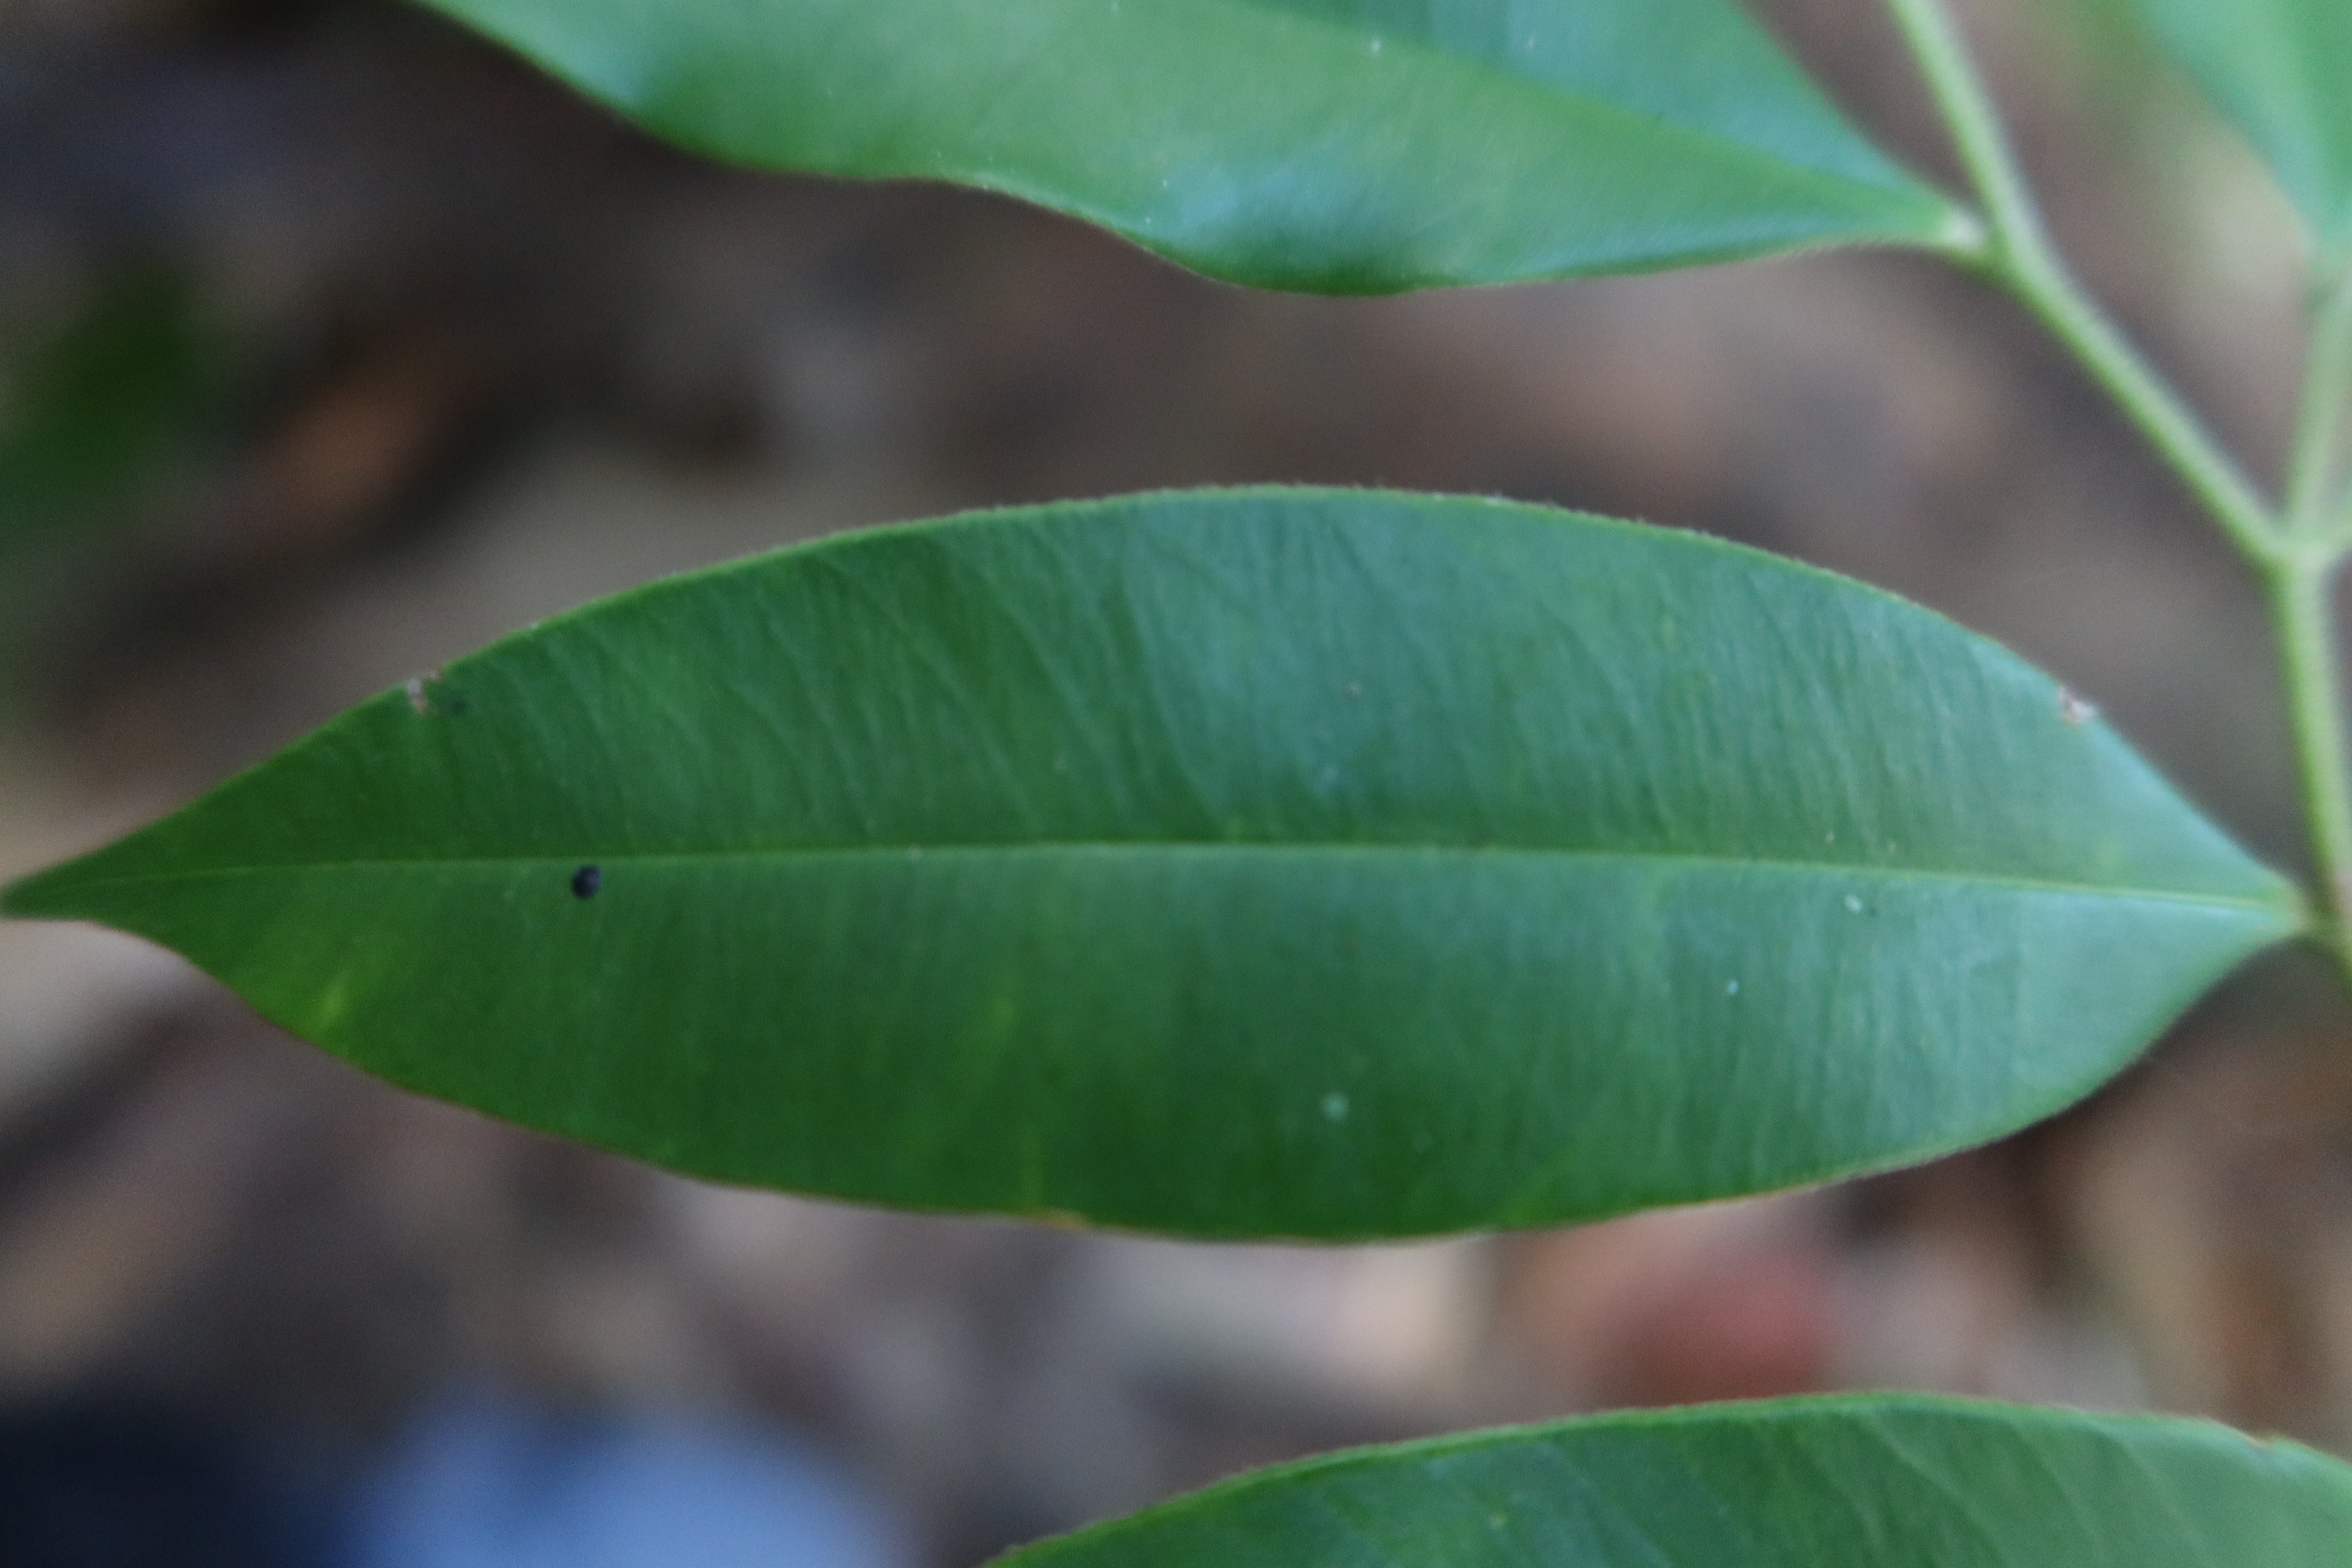
Label: Healthy